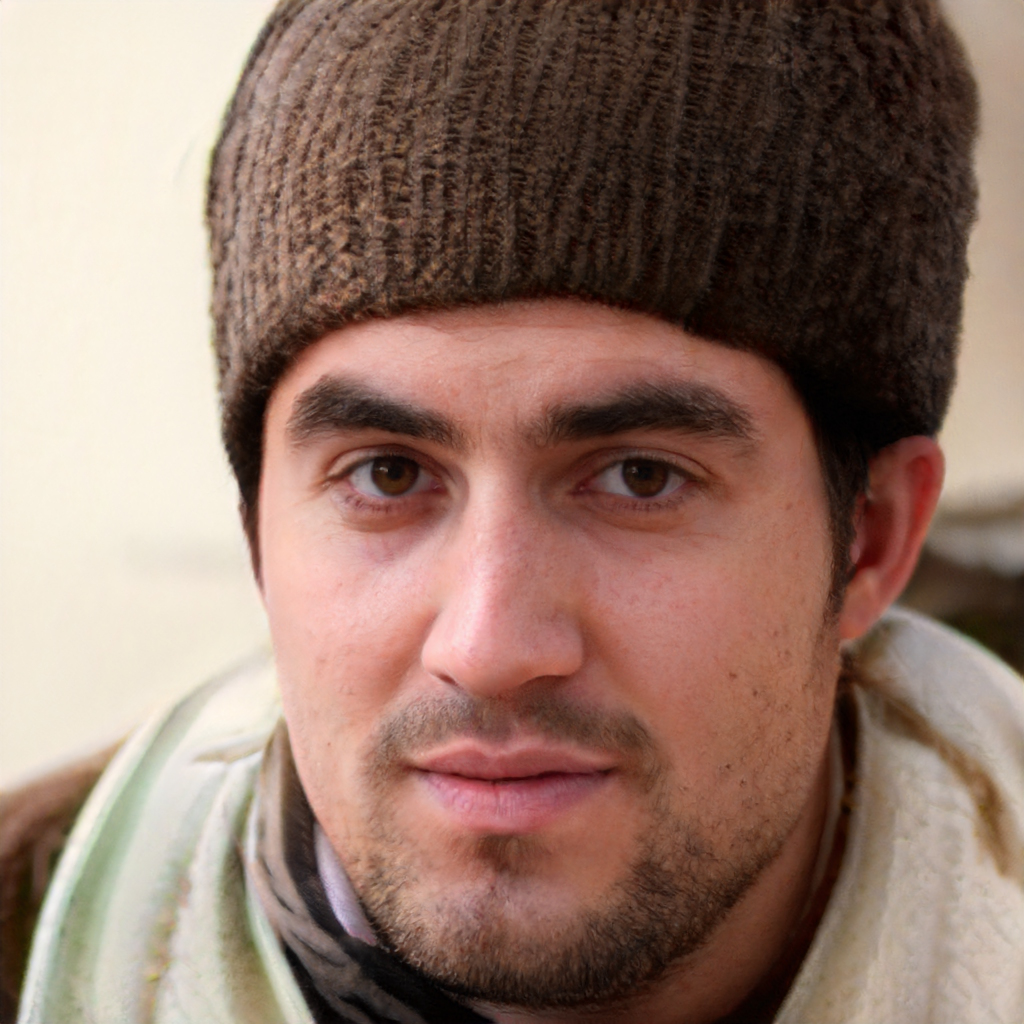
Gender: Male